Donald Trump

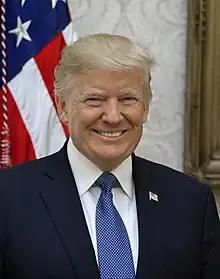
A head-and-shoulders portrait of Trump beaming in front of the U.S. flag, wearing a dark blue suit jacket with American flag lapel pin, white shirt, and light blue necktie.

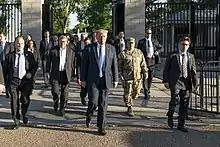
With a group of officials and advisors walking from the White House to St. John's Church, following the forced removal of protesters at Lafayette Square

Trump was inaugurated on January 20, 2017. The day after his inauguration, an estimated 2.6 million people worldwide, including 500,000 in Washington, D.C., protested against him in the Women's Marches. During his first week in office, Trump signed six executive orders, including authorizing procedures for repealing the Patient Protection and Affordable Care Act ("Obamacare"), withdrawal from the Trans-Pacific Partnership negotiations, advancement of the Keystone XL and Dakota Access Pipeline projects, and planning for a wall along the U.S. border with Mexico.